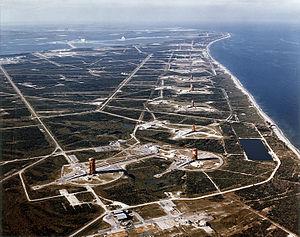
La base de lancement de Cap Canaveral, est la principale base de lancement de lanceurs américains. Cet établissement de l'United States Air Force est situé sur le cap Canaveral, dans l'état de Floride, face à l'océan Atlantique. Elle est créée en 1950 pour réaliser les essais de fusée à longue portée en toute sécurité. Par la suite, il est utilisé pour tester des missiles balistiques et des missiles de croisière.
En astronautique, l'aire de lancement, le pas de tir ou la zone de lancement est une zone d'une base de lancement où sont réunis les équipements qui assurent la préparation finale et le lancement d'un véhicule aérospatial. L'aire de lancement comporte :